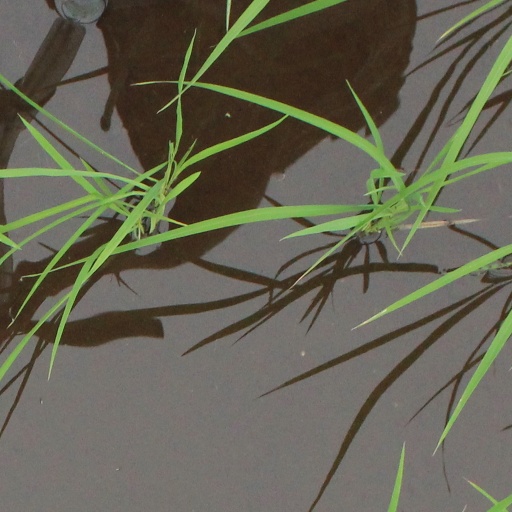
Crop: rice